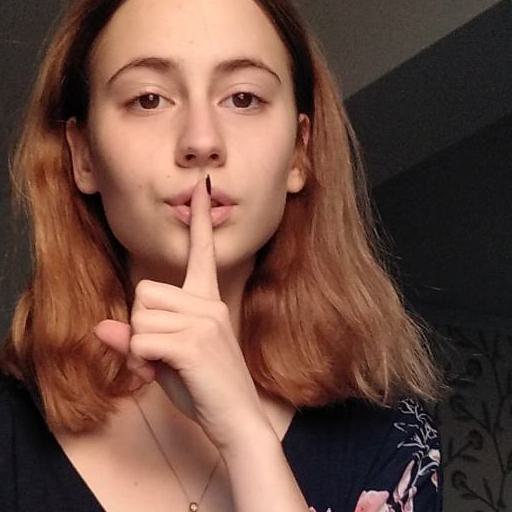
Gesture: mute